The Green Swamp

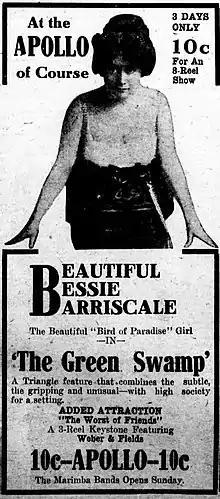
Newspaper advertisement

The Green Swamp is a 1916 silent drama starring Bessie Barriscale and written by C. Gardner Sullivan.